Baava Baamaida

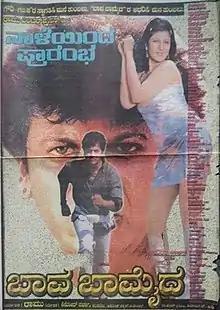
Theatrical release poster

Baava Baamaida is a 2001 Indian Kannada-language romantic comedy film starring Shiva Rajkumar and Rambha. The film is directed by Kishore Sarja and based on the Tamil language film "Pandithurai" (1992) directed by Manoj Kumar.